Miikka Oinonen

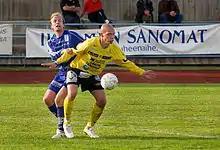
Miikka Oinonen playing in the Finnish Cup with KuPS in 2006

Miikka Oinonen (born 26 May 1983) is a Finnish footballer who plays for Ristiinan Pallo as a striker.